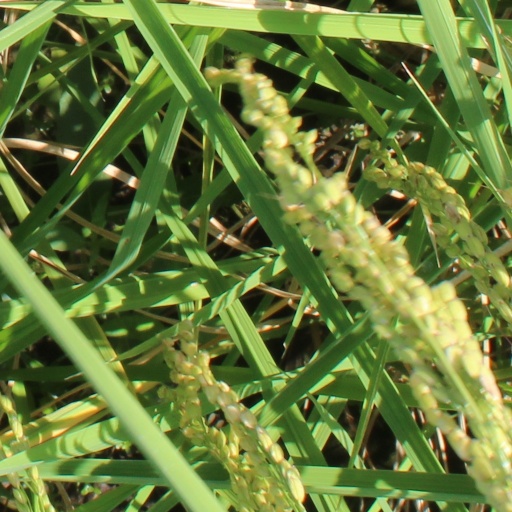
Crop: rice